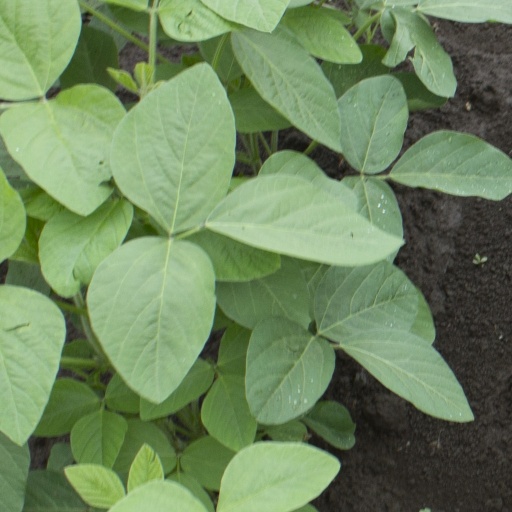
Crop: soybean